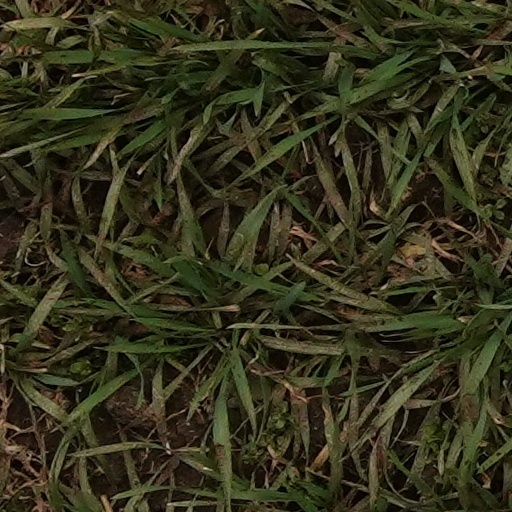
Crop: wheat